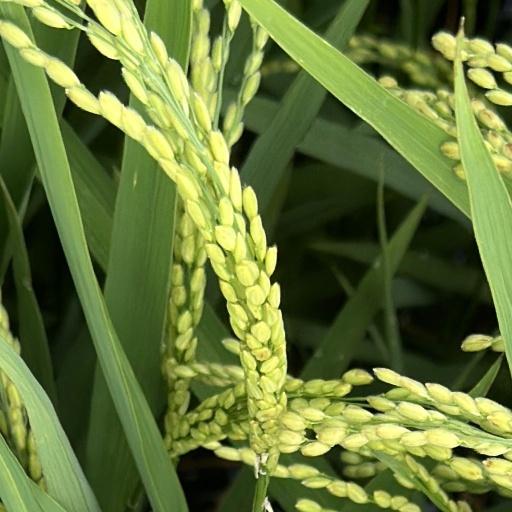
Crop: rice